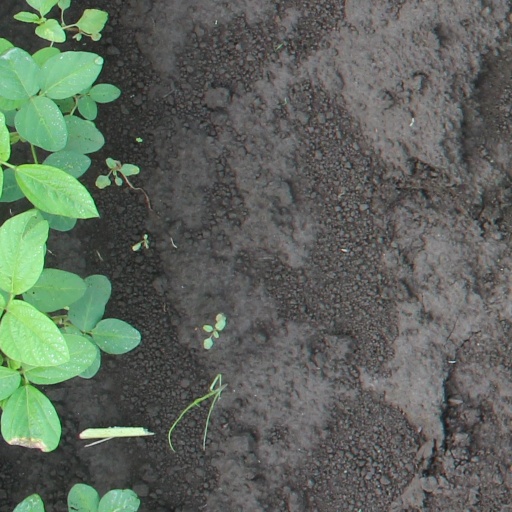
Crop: soybean